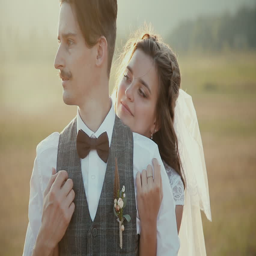
groom with the mustache and bow tie in his jacket embracing his bride .